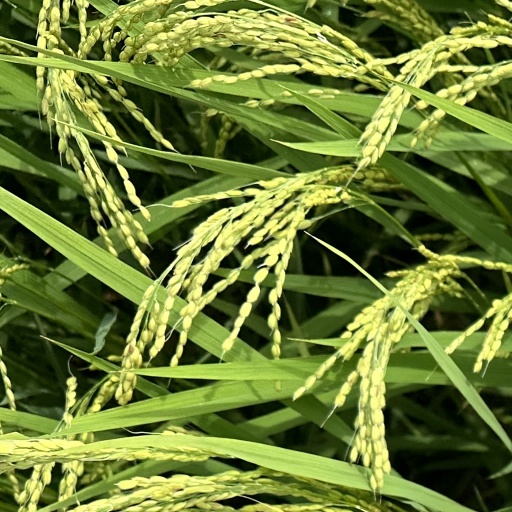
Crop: rice